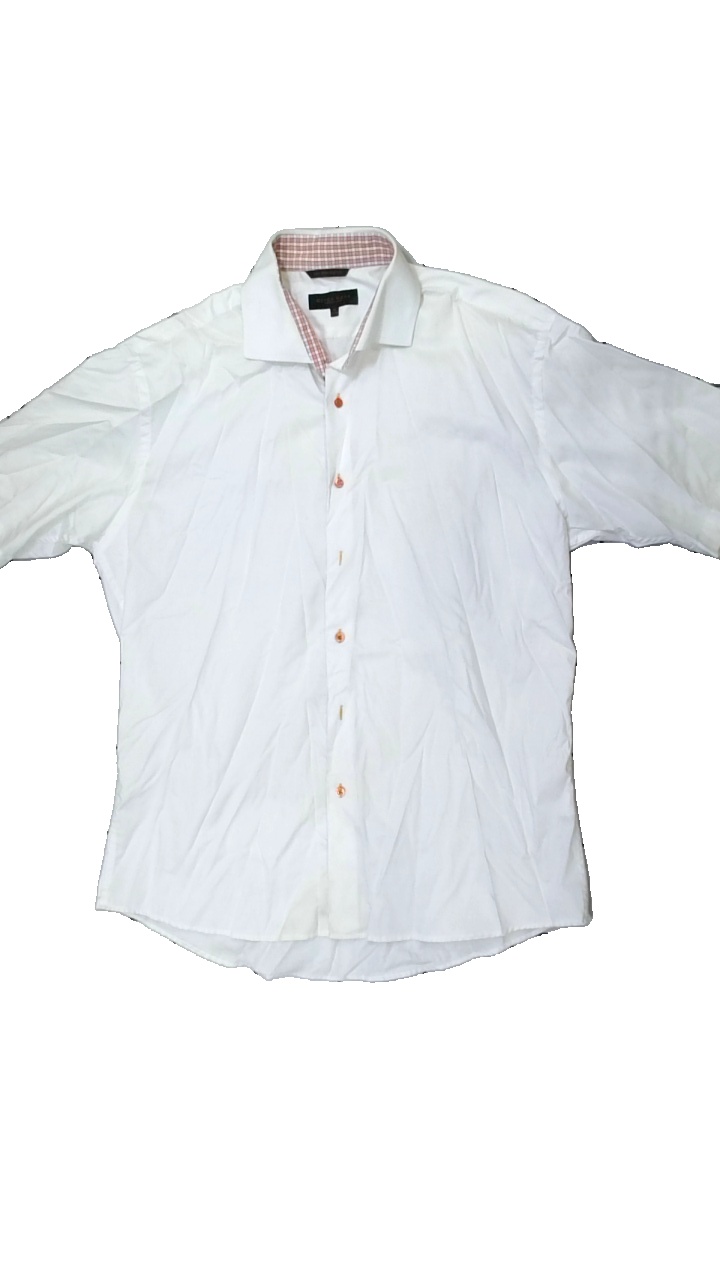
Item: Shirt (Men)
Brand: Seven Seas
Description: vit kortärmad skjorta med gul krage och fläckar fram
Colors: White
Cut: Regular
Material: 100% cotton
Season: All
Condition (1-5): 2
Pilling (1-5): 5
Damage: gul krage
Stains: Major
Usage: Export
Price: <50